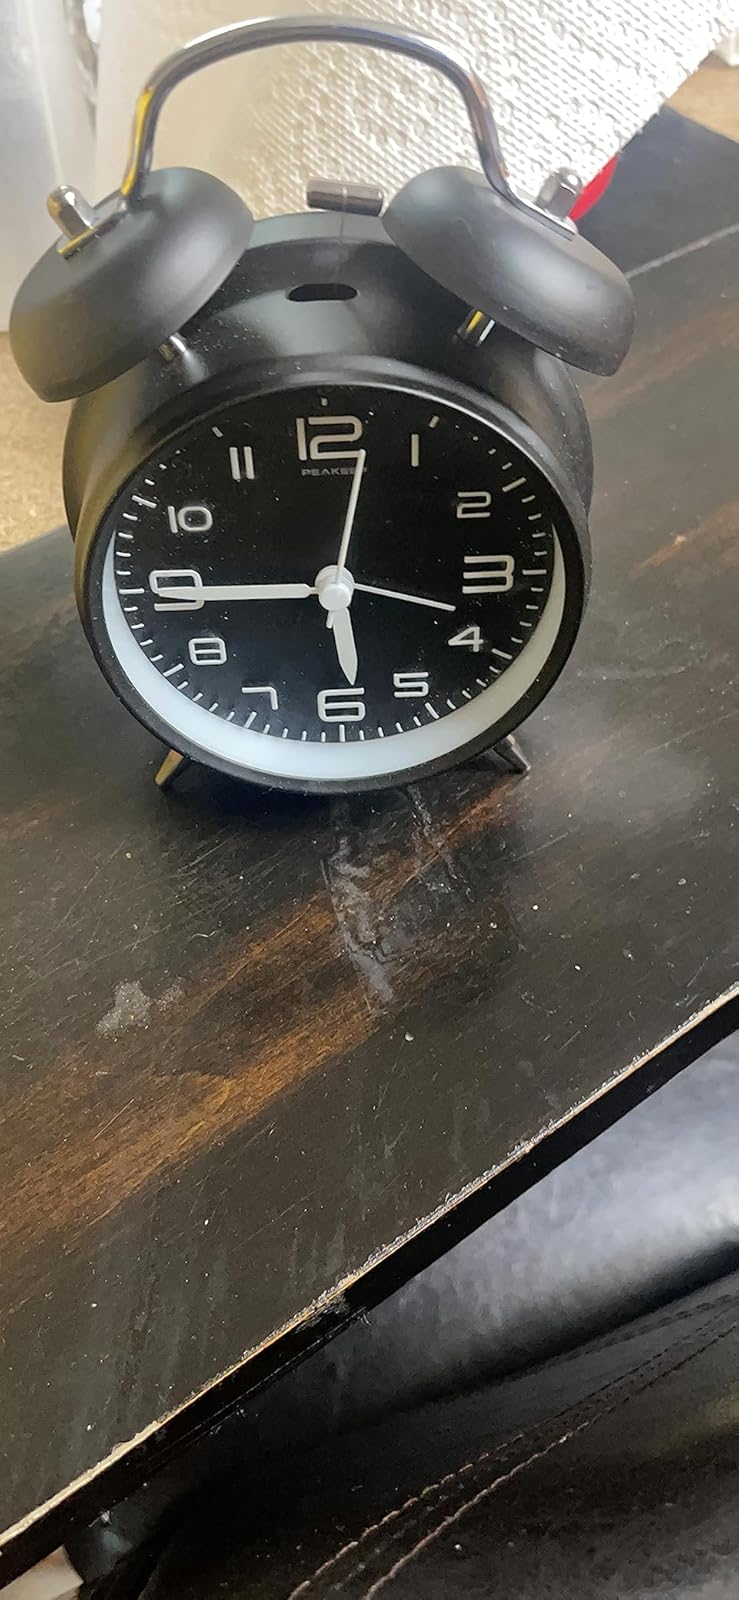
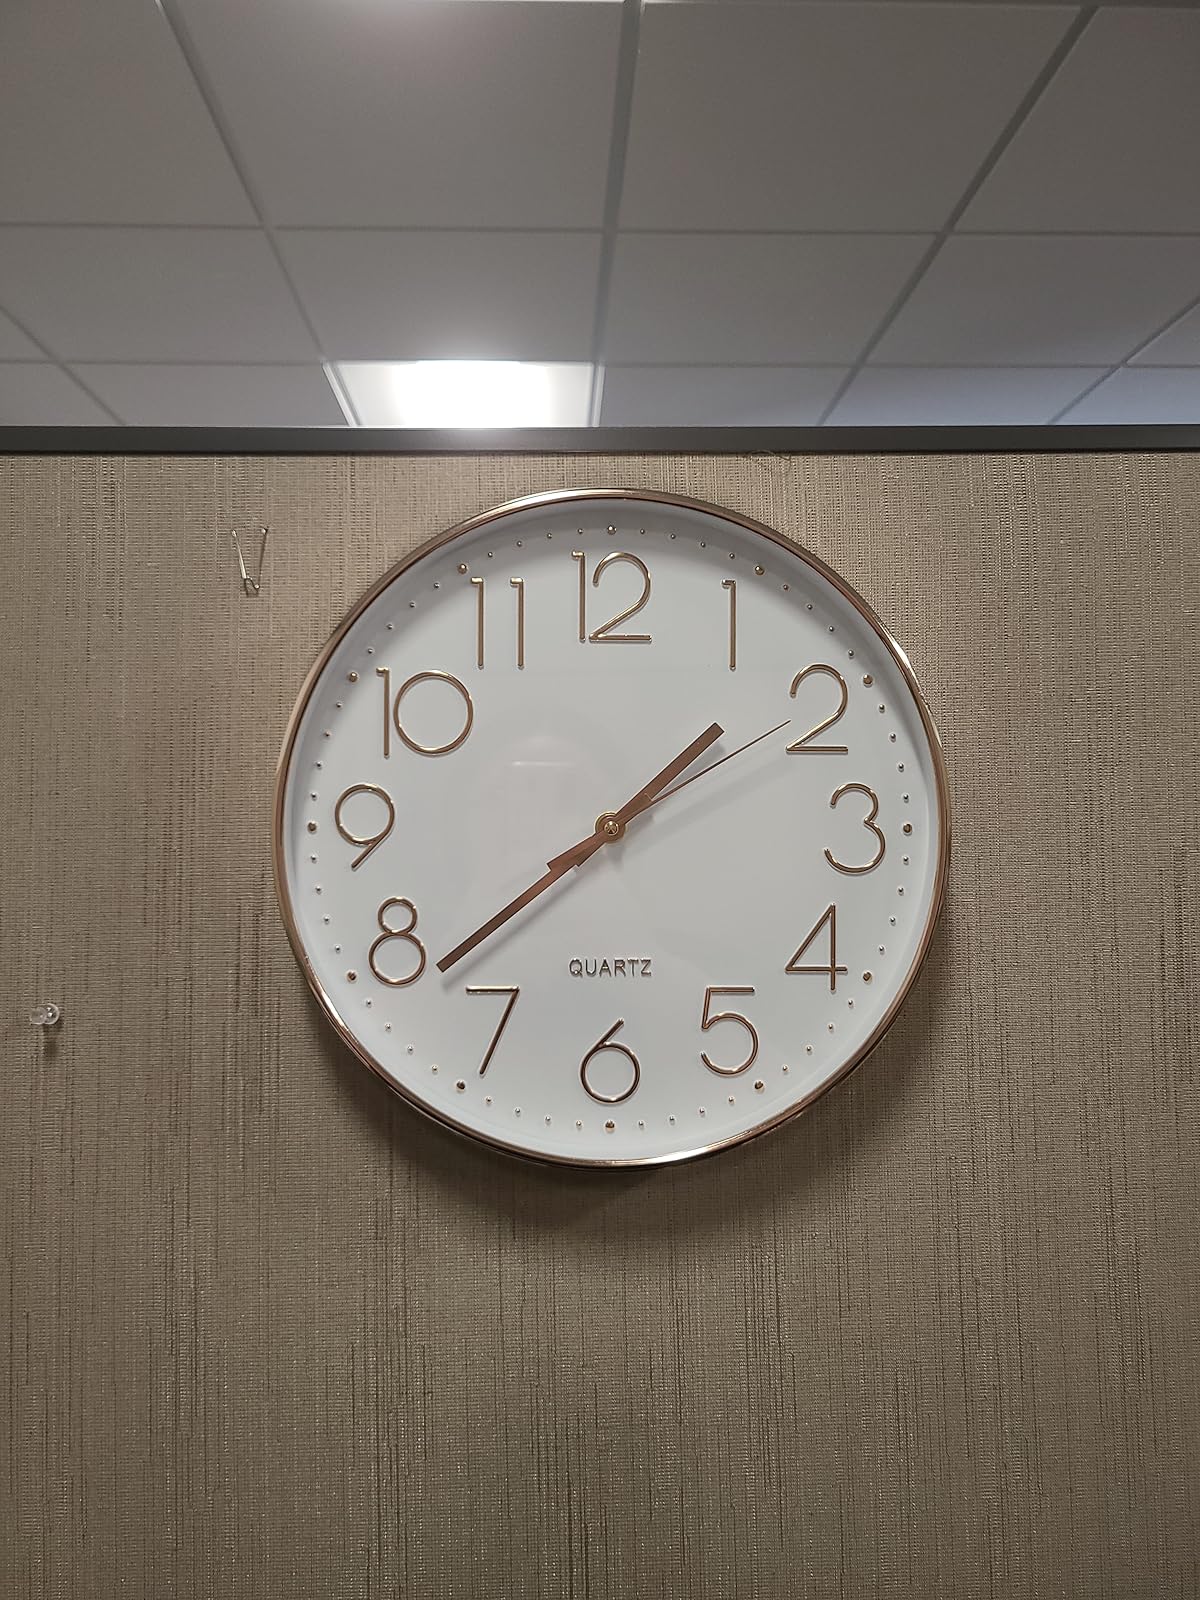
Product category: clock
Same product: no